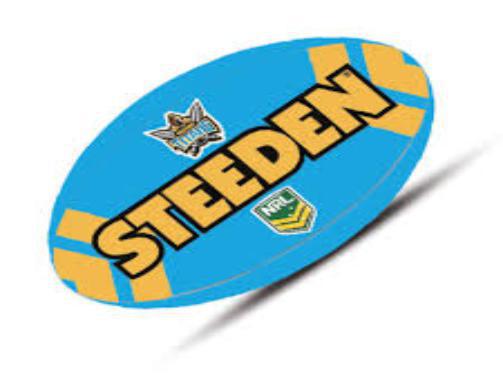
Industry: Sports